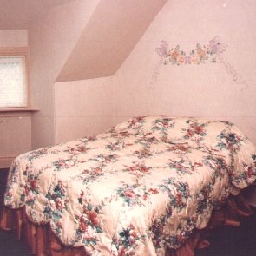
Room type: bedroom